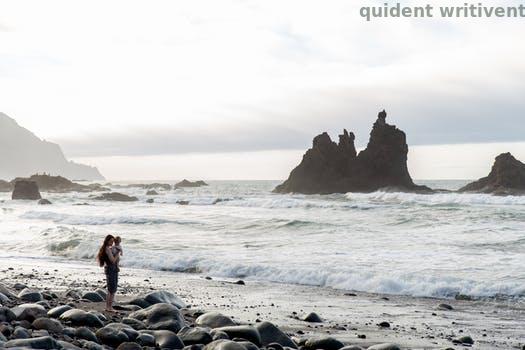
Label: Watermark